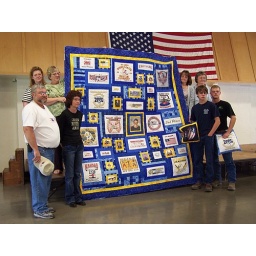
Made for my cousin &amp;amp; his family in memory of their son that was killed in an auto accident